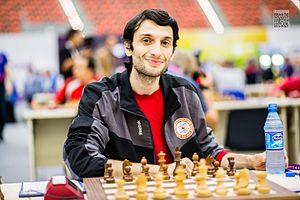
Baadur Jobava est un grand maître géorgien du jeu d'échecs.